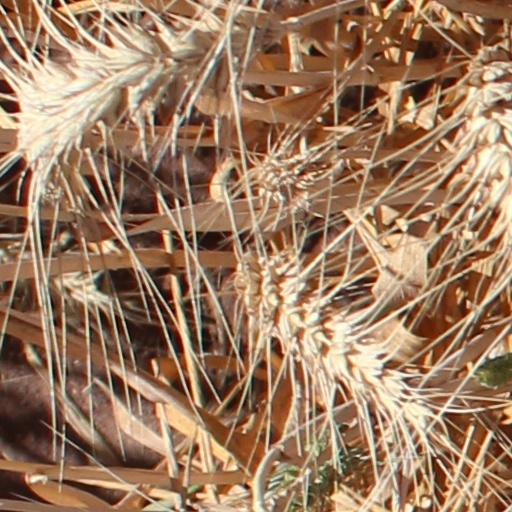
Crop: wheat